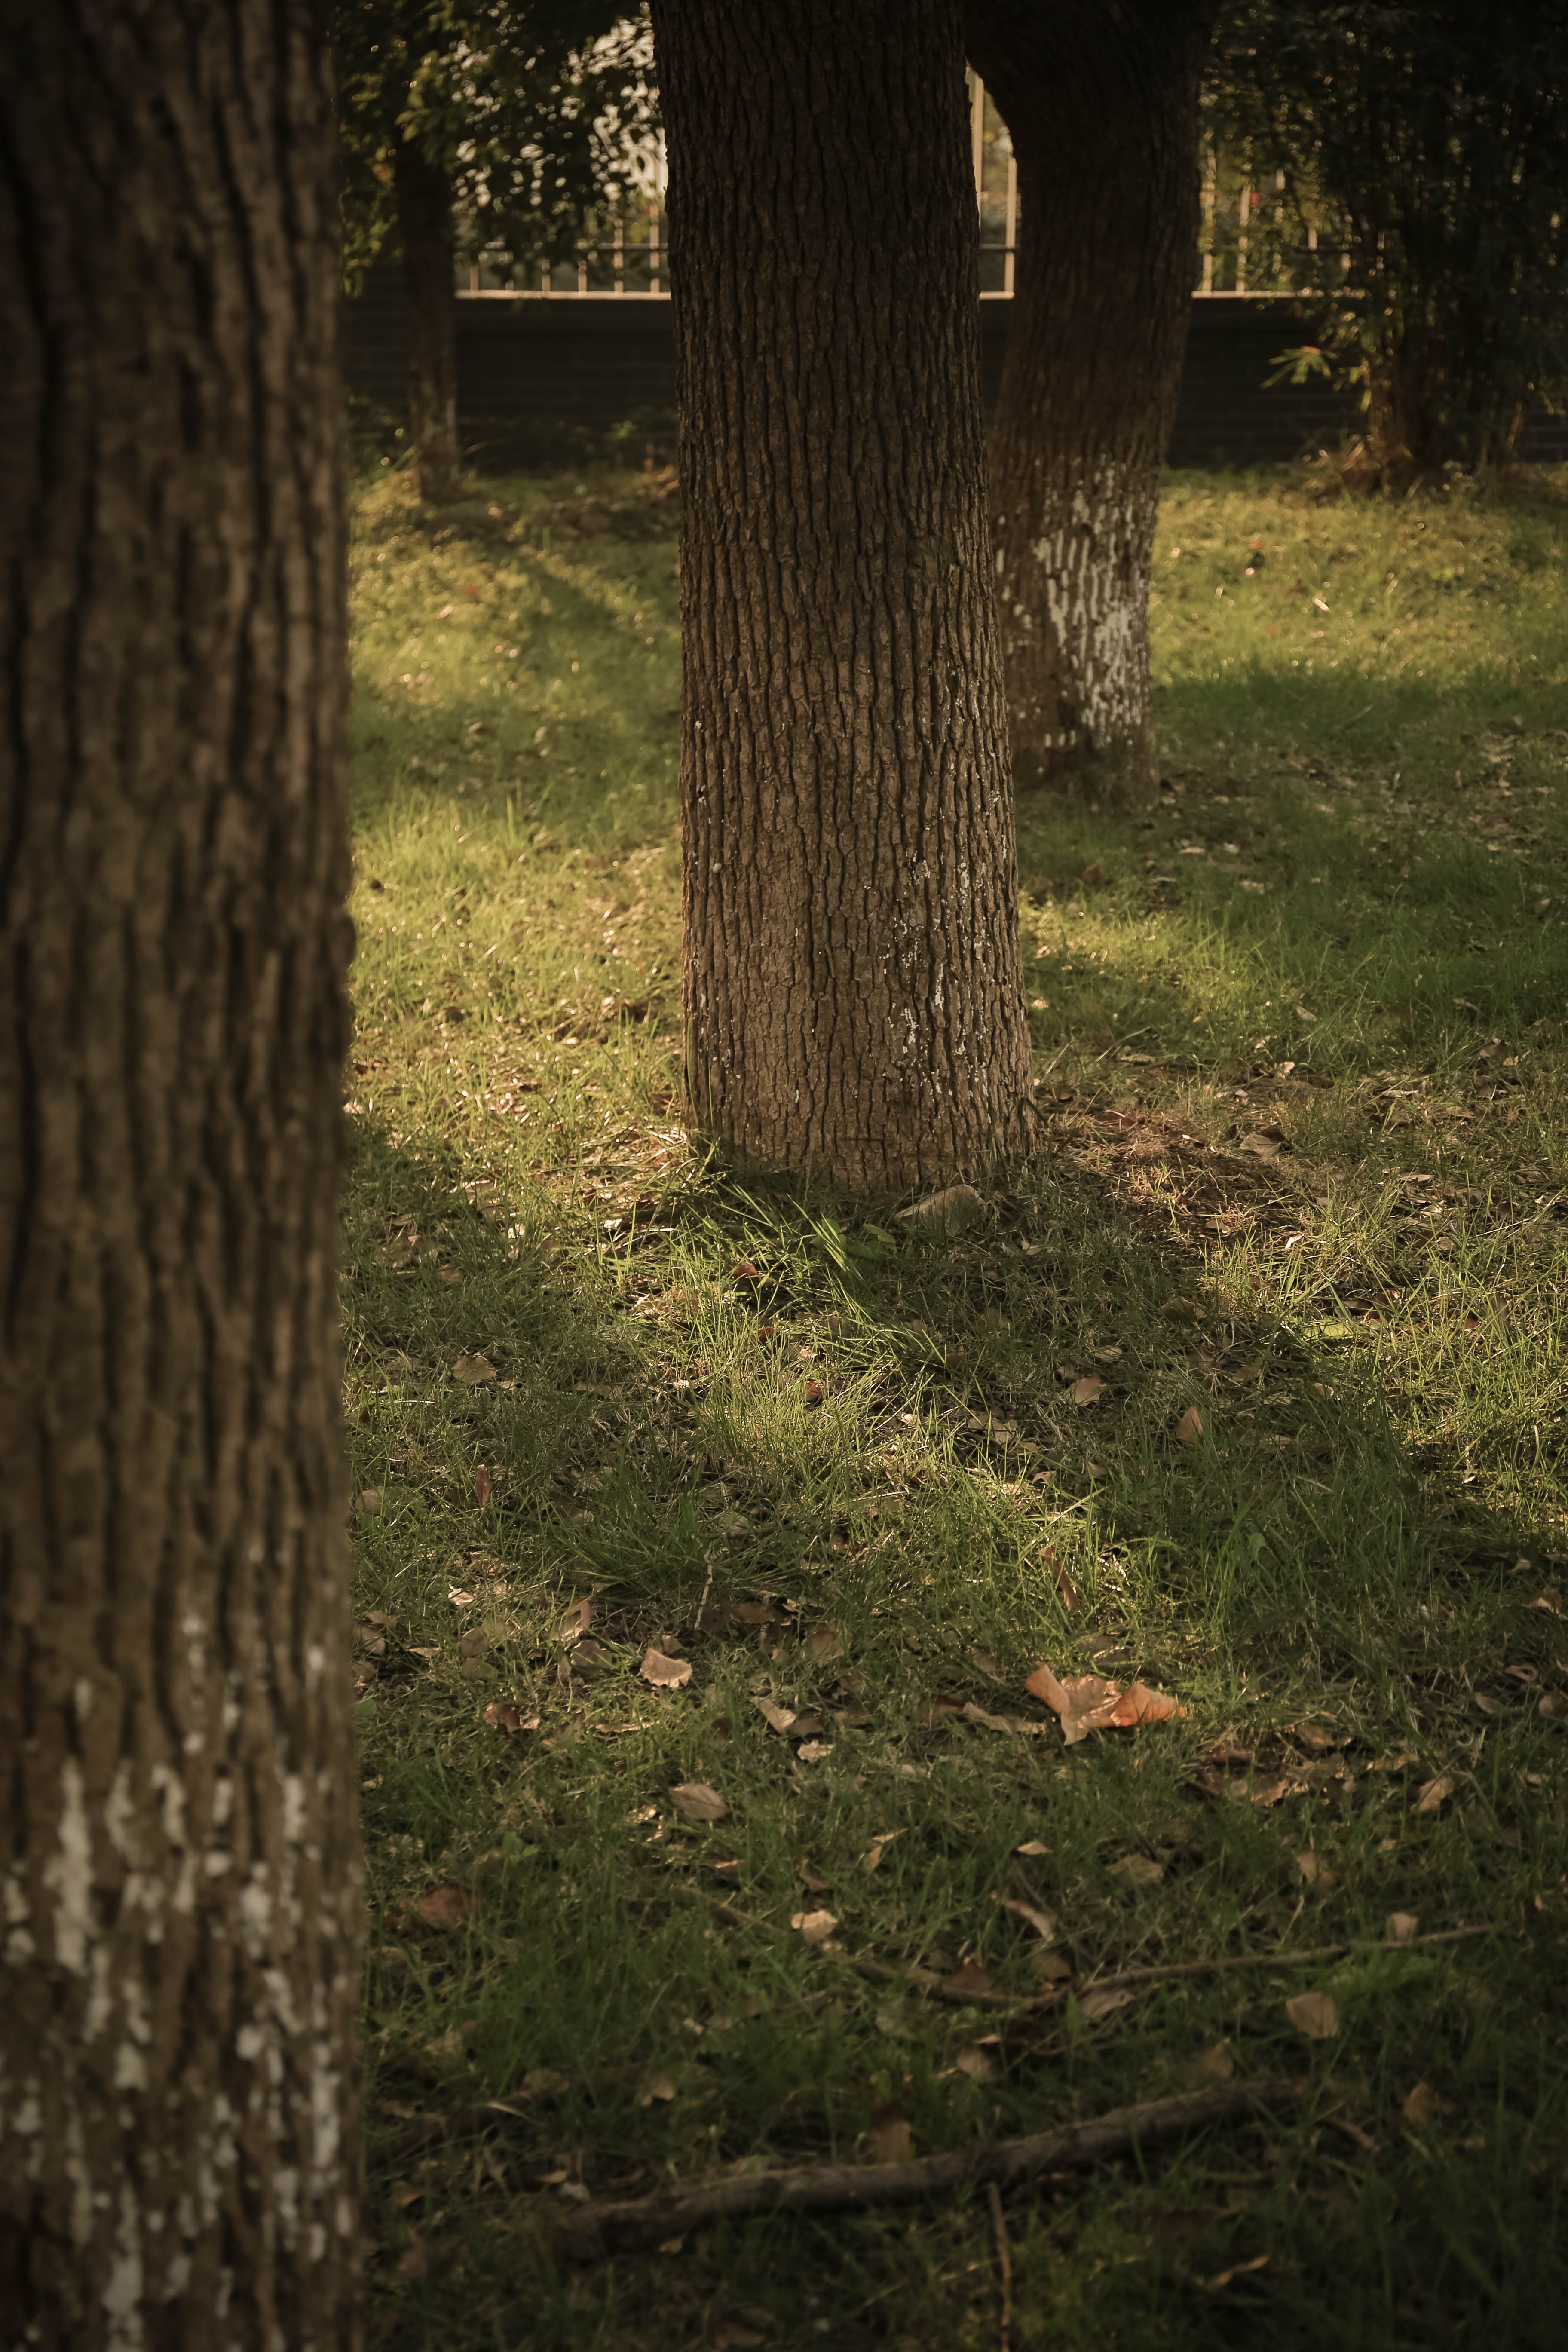
tree, nature, forest, grass, light, plant, wood, sunlight, morning, leaf, flower, trunk, green, autumn, darkness, season, woodland, habitat, light and shadow, the scenery, rural area, natural environment, woody plant